Jan Yager

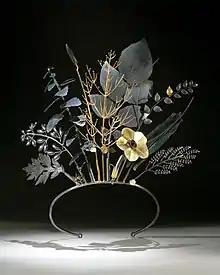
"Tiara of Useful Knowledge", 2006, Jan Yager

Yager's "Tiara of Useful Knowledge" (2006) echoes the purpose of the American Philosophical Society, defined in its charter of 1743 as "Promoting Useful Knowledge". The tiara consists of ten plants, an ant, and a pebble, each of them wearable as separate pieces, as well as together. The plants include ragweed, a potato leaf, clover, crab grass, lamb's quarters and a tobacco blossom. Each plant has its own story of historical and economic significance. The pieces celebrate new world biodiversity at the same time that they raise issues of monoculture, colonial trade and intercultural domination.